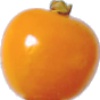
Label: Physalis 1